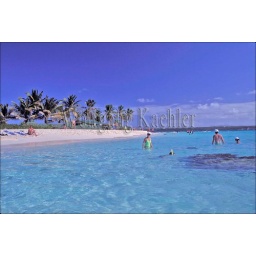
Anguilla, sandy island, white sand beach, tourists in water